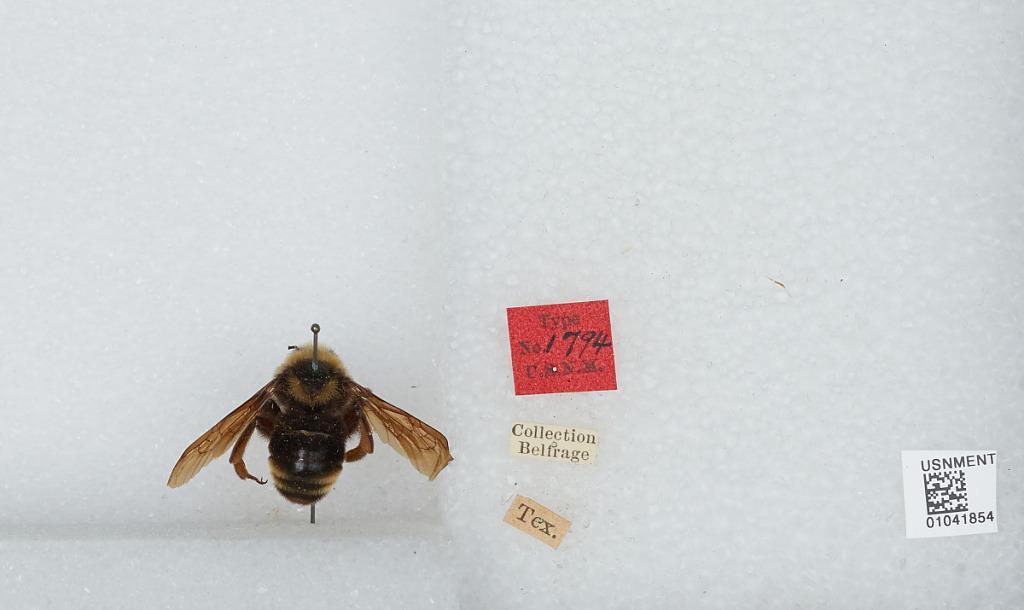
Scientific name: Bombus (Psithyrus) variabilis (Cresson)
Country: United States
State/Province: Texas